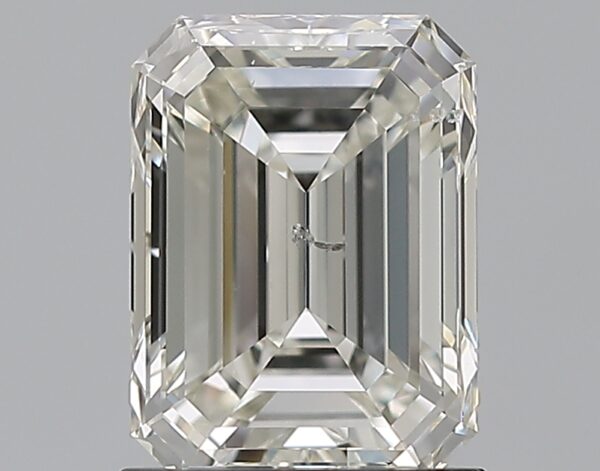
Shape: emerald
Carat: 1.38
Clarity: SI1
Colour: H
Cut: EX
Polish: EX
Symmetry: EX
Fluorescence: N
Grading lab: GIA
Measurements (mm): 7.54 x 5.58 x 3.47